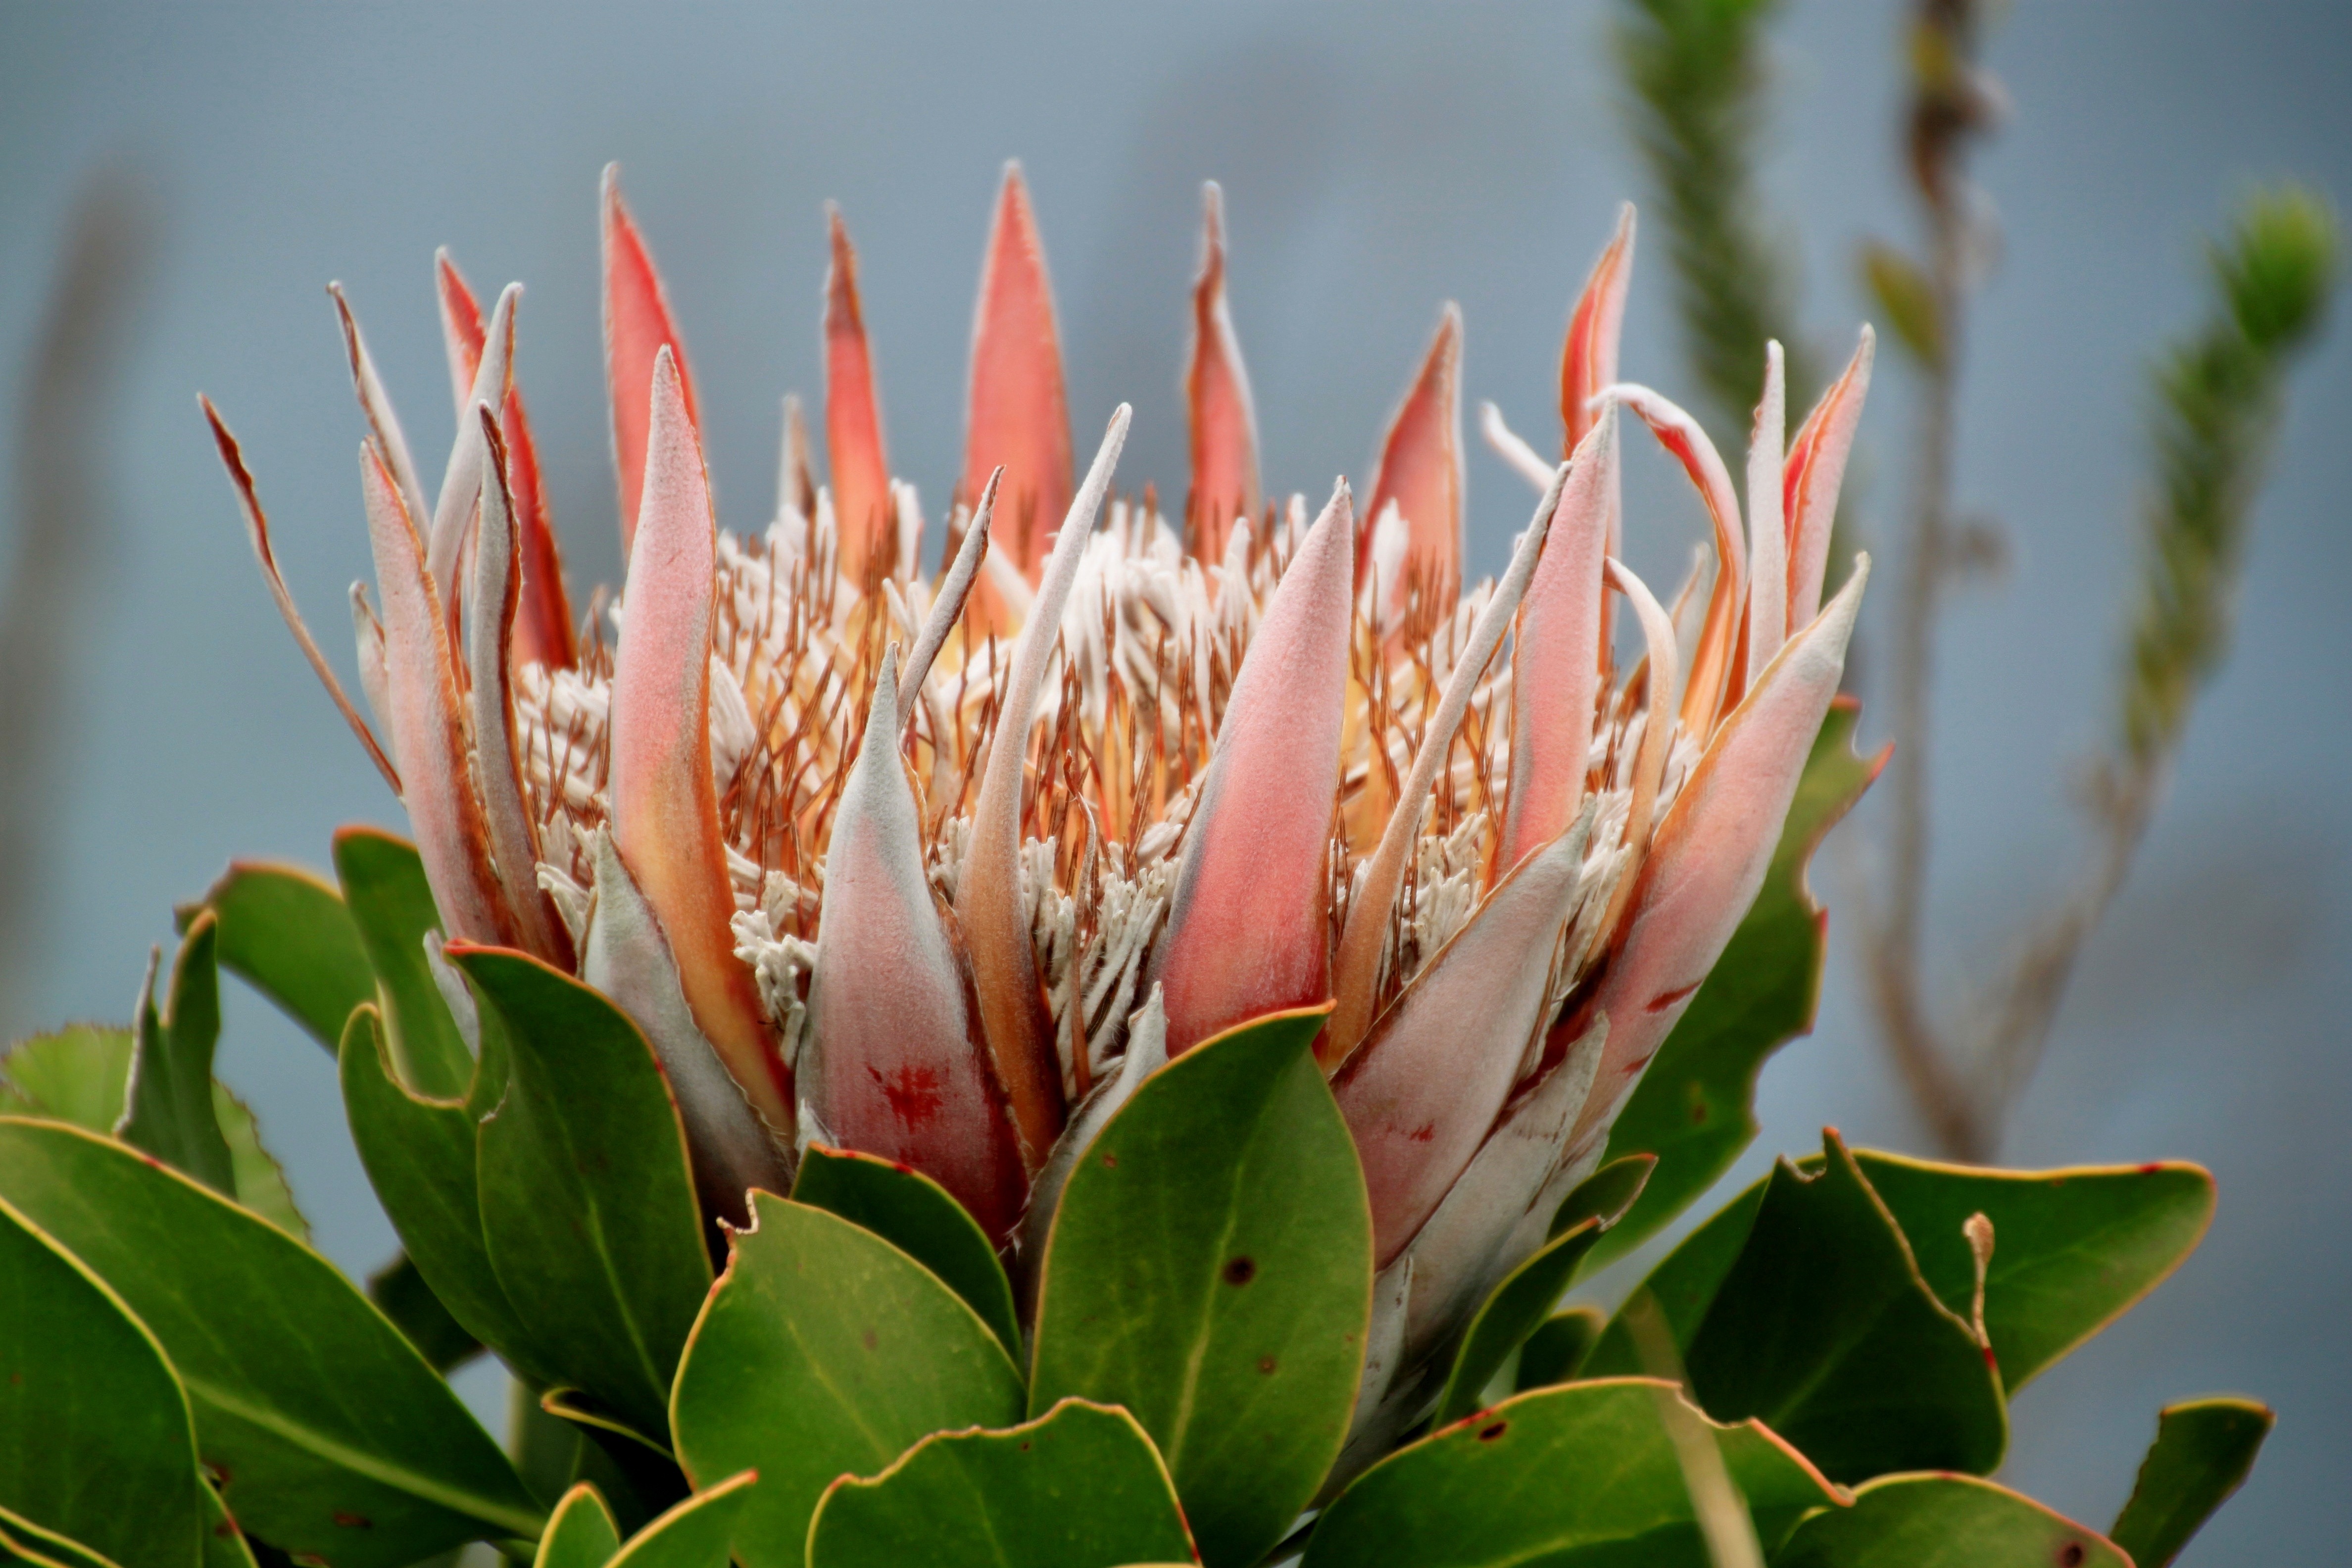
nature, blossom, plant, leaf, flower, bloom, macro, botany, close, flora, wildflower, flowers, close up, petals, shrub, protea, south africa, macro photography, ornamental plant, inflorescence, flowering plant, ornamental flower, flower macro, national flower, land plant, proteales, protea family